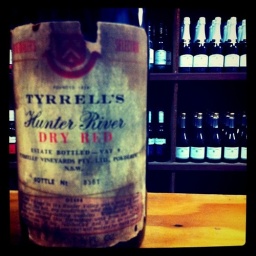
1969 bottle of Tyrrell's red wine taken in the Hunter Valley - 20.11.2010